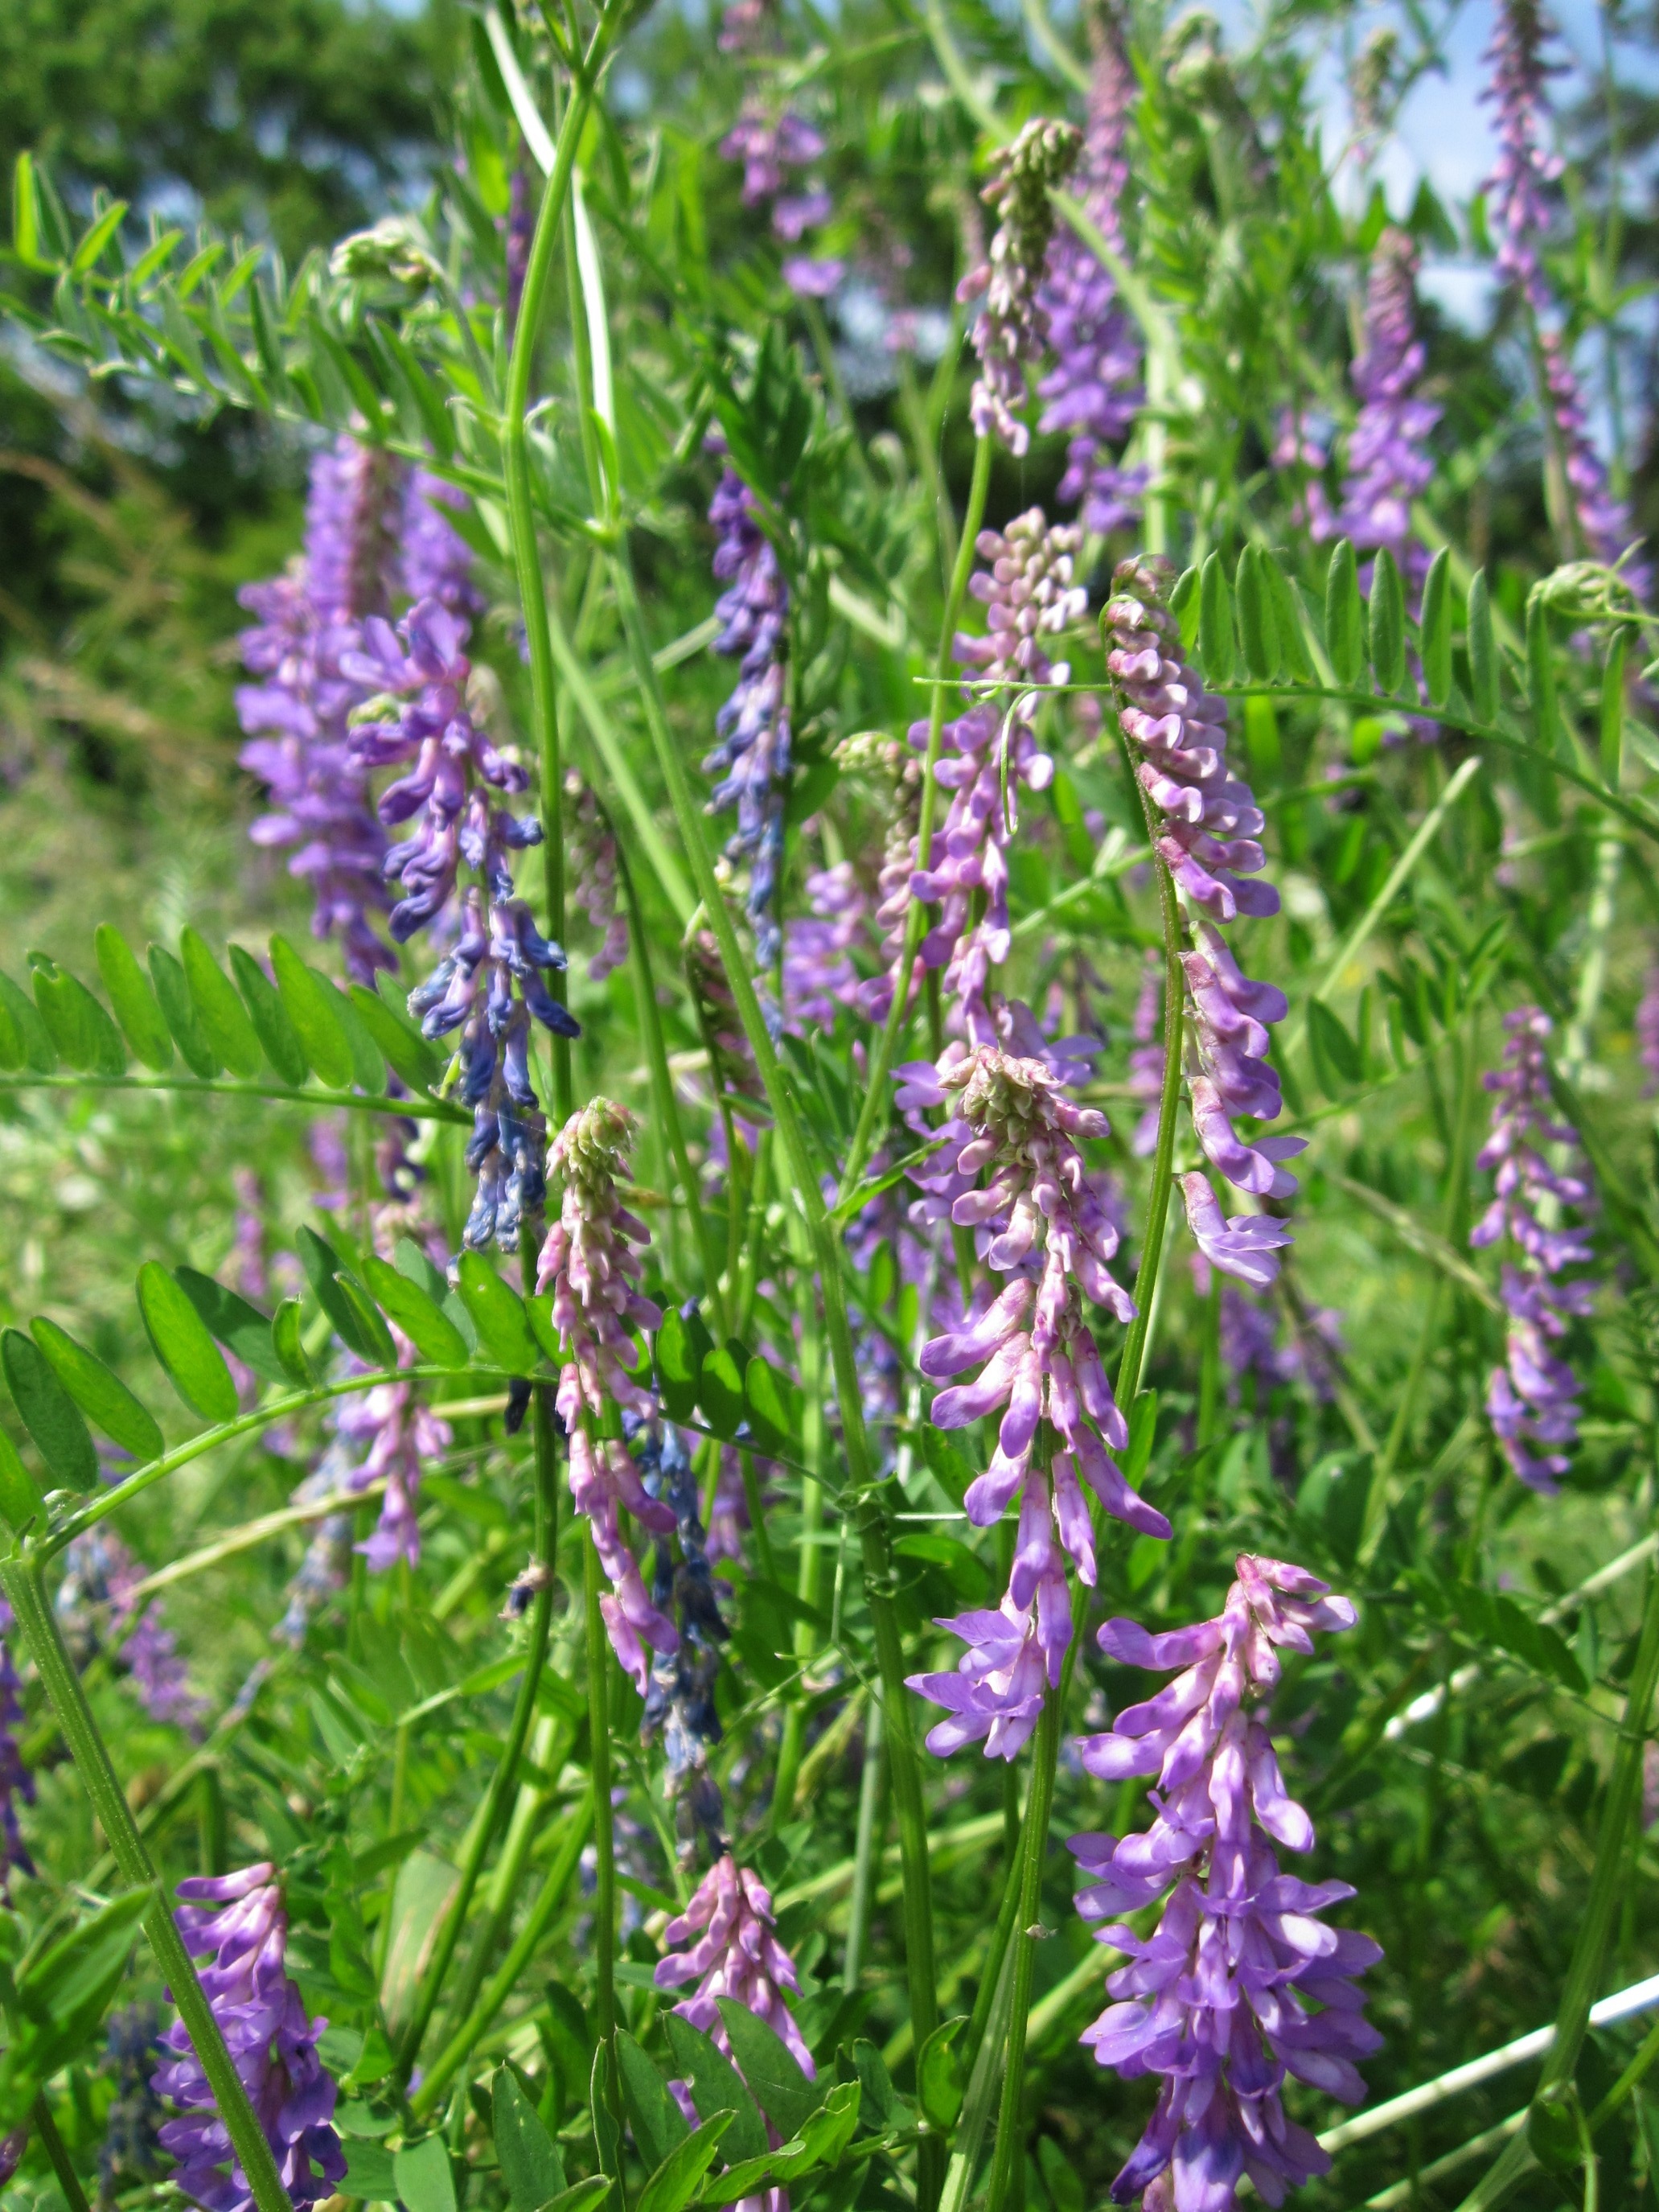
plant, meadow, flower, herb, botany, blooming, flora, lavender, wildflower, species, rosemary, flowering plant, annual plant, grass family, land plant, english lavender, french lavender, hyssopus, dactylorhiza praetermissa, lavandula dentata, vicia villosa, hairy vetch, fodder vetch, winter vetch